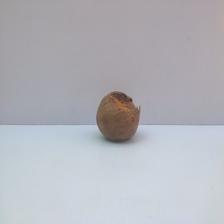
Size: Spoiled